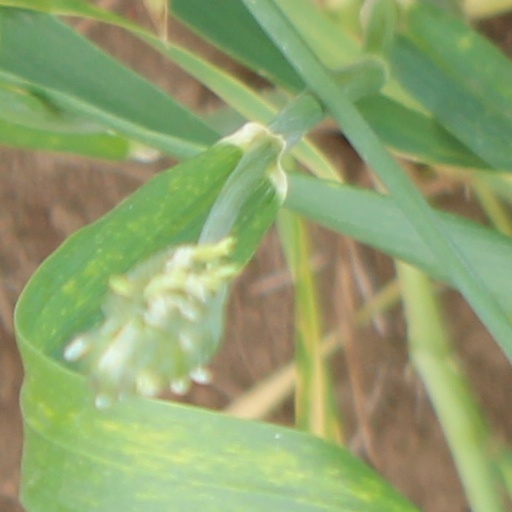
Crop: wheat